Balingiin Tserendorj

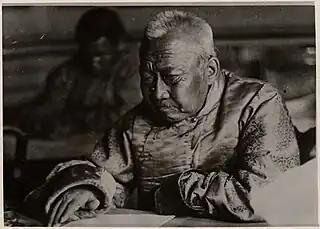
Tserendorj Signs Pact 1921

As under previous governments, Tserendorj's primary goal was to secure broader international recognition of Mongolia's independence. In October 1912, Tserendorj was one of three men appointed to write a final draft for a Russo-Mongolian Friendship Agreement, signed in Urga on October 21, 1912. In exchange for Russia helping Mongolia maintain its independence, Mongolia agreed to give special privileges to Russian civilians and trade, and to consult Russia before concluding agreements with other countries.